Cuisine of Gower

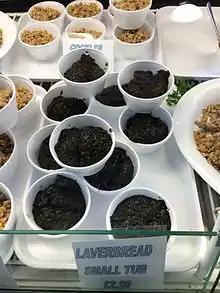
Laverbread and cockles on sale at Swansea Market

Gower is well known for the quality of its lamb. On the sandstone areas, such as Cefn Bryn, Davies comments: "The sheep feeding thereon are noted for fineness of wool and well-flavoured mutton." Of particular note is the quality of the lamb grazing on the salt marshes of the Burry Inlet. The animals spend their life grazing on a diet of salt marsh grasses, samphire, sea lavender, sorrel and thrift, which gives the meat a fine flavour. Gower salt marsh lamb was awarded registered as a Protected Designation of Origin under UK law in 2021. and (despite opposition of France) under EU law in 2023.